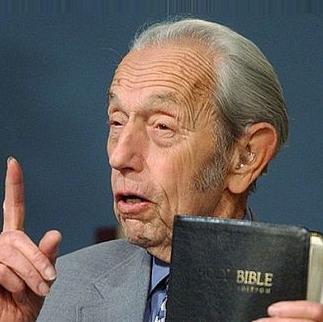
Age: 90